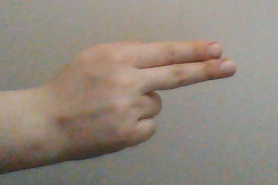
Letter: ain